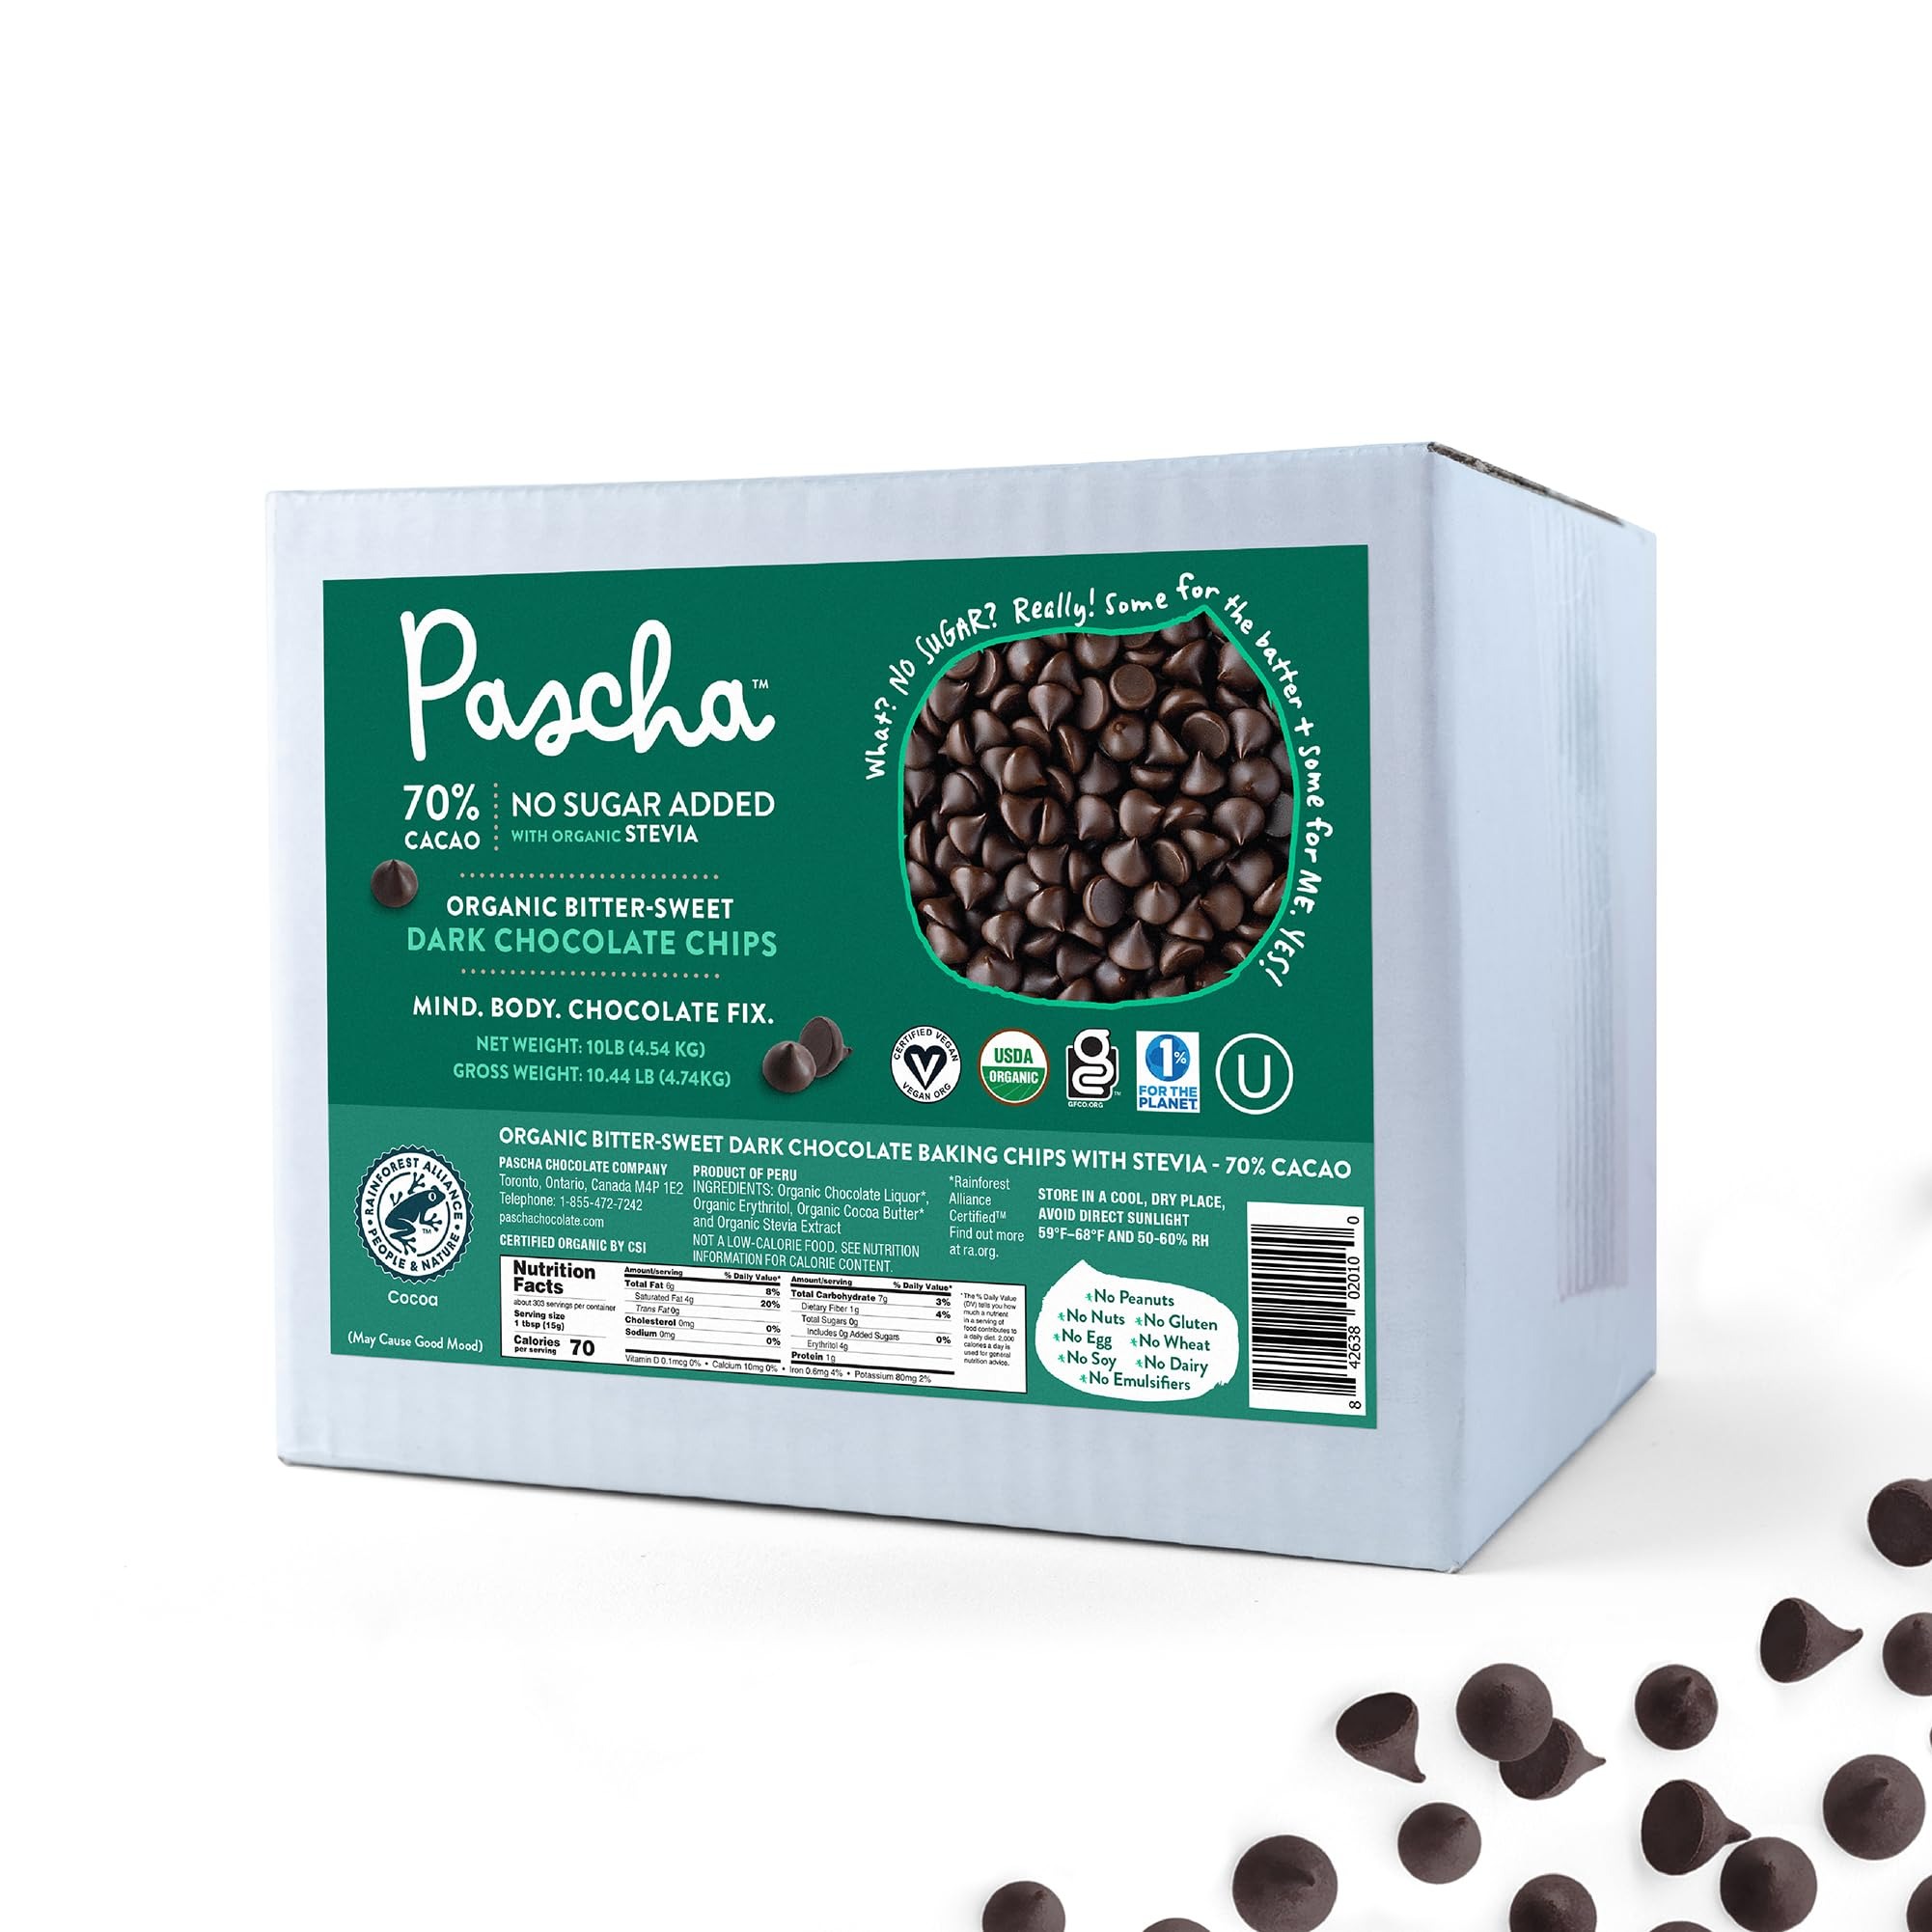
Item Name: Pascha Bulk Organic Chocolate Chips (Bulk Keto Baking Chips (10 lbs) - No Added Sugar)
Bullet Point 1: Nut free, soy free, gluten free, dairy free, plant based chocolate. Welcome to the delicious healthy chocolatey world of Pascha. This is a 10 lb bulk pack of 70% cacao Bitter-Sweet organic dark chocolate. It is surprisingly smooth and well textured and not as bitter as you would expect from an 70%. It works well in all baking applications. There is a powerful chocolate flavor and depth but it still blends well in any recipe that calls for chocolate chips.
Bullet Point 2: The chocolate is made Bean to Chip at source in Peru, which allows us to use newly harvested fresh cocoa beans. Doing this we can lock in the fresh flavor rather than shipping the beans half way round the world and having them age and deteriorate before getting processed into chocolate.
Bullet Point 3: Take your baking and snack level up a notch. Everything is better with chocolate especially when healthy is also delicious.
Bullet Point 4: 4 all organic ingredients and No Added Sugar: Chocolate Liquor, Cocoa Butter, Stevia and Erythritol
Bullet Point 5: Our chocolate collection is USDA Organic Certified, UTZ Certified, Non GMO Project Verified, Kosher and Vegan. It is also certified 1% For the Planet.
Product Description: Pascha's purity begins with our sustainably source cocoa beans grown in the shade of the Amazon Rainforest. Made bean-to-bar into delicious vegan, NON-GMO, organic chocolate. Created in the way Mother Nature intended, from the earth, for the earth and always rooted in the earth.
Value: 160.0
Unit: Ounce

Price: 12.79